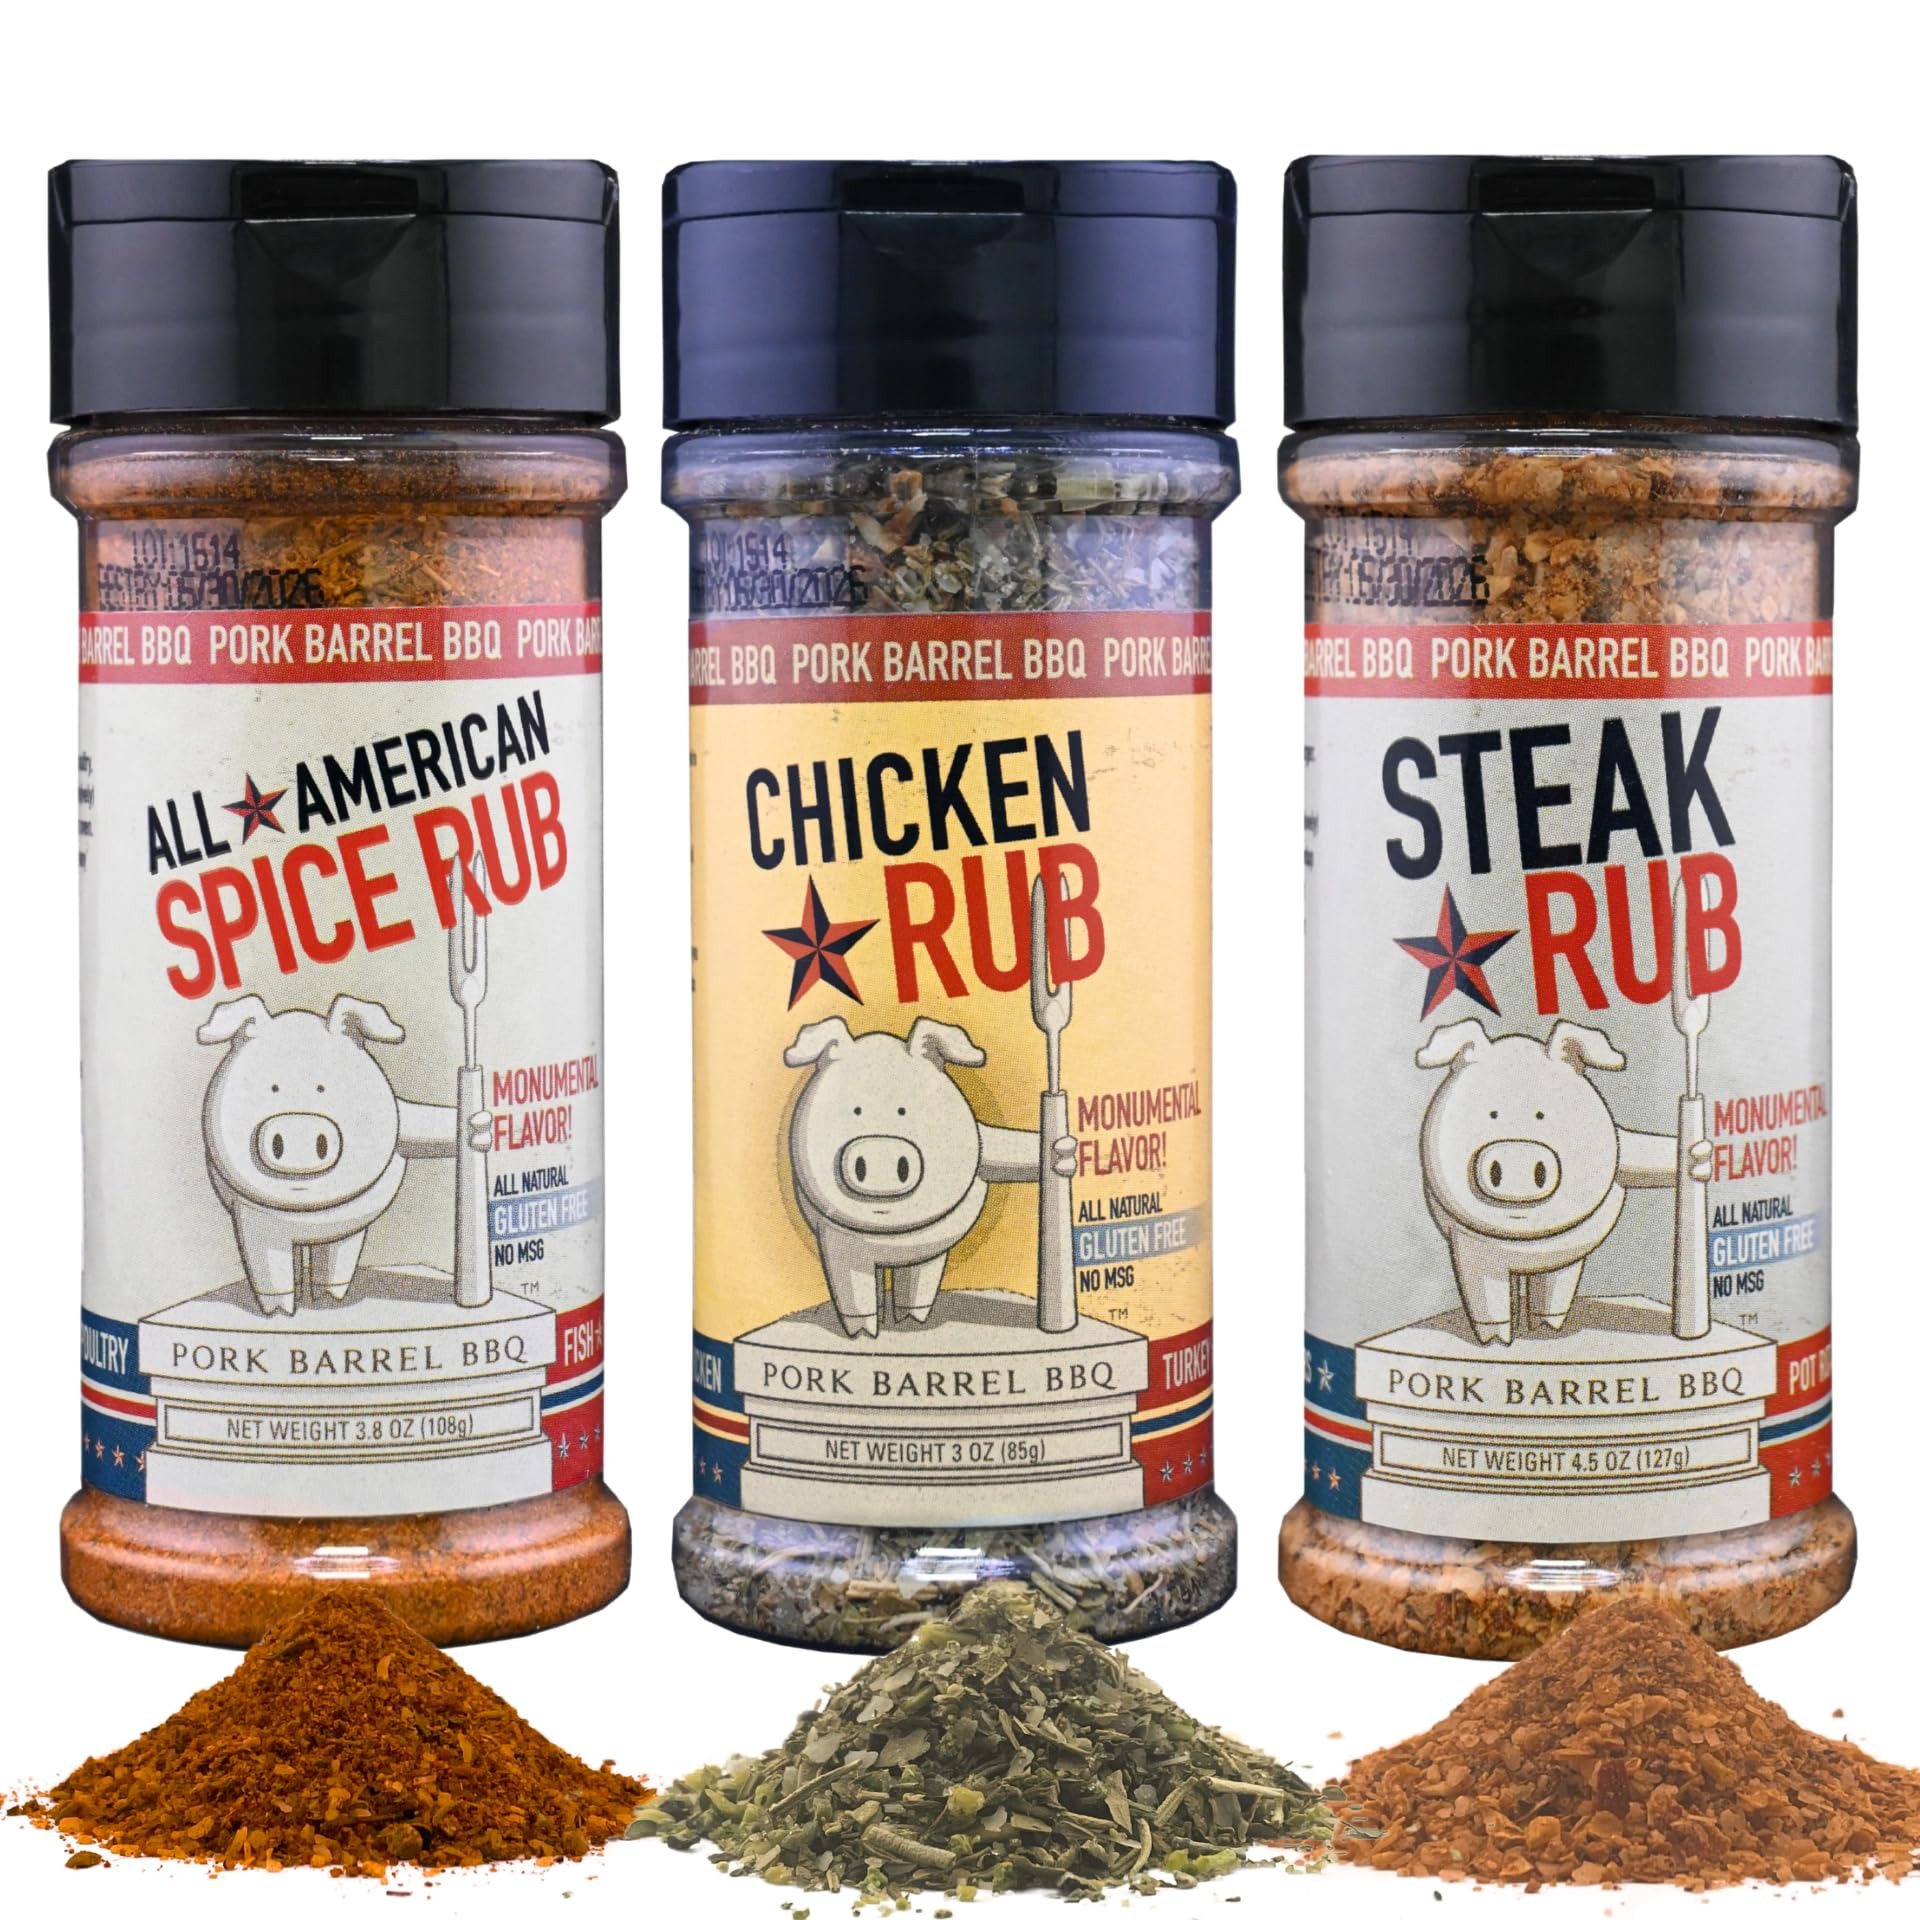
Item Name: Pork Barrel BBQ Seasoning Rub Vareity Pack | All American Spice, Steak and Chicken, All Purpose BBQ Rub - Keto, No MSG, Gluten-Free and Sugar-Free | Grill Seasoning Rub for Beef, Steak, Burgers, Pork, and Chicken | Gift for Father, Man
Bullet Point 1: Versatile Cooking Aid – Perfect for seasoning ground turkey meat, steaks, french fries, rotisserie chicken, chicken thighs boneless skinless, pork chops, turkey burgers, and hamburger meat patties. Also great for grilled chicken, steak seasoning, and even taco-inspired meals.
Bullet Point 2: Fathers Day Gift And Men Gift Ideas – This is the perfect gift for men who want nothing, ideal men birthday gift ideas or any special occasion. Suitable for men who love grilling or cooking with bold flavors like cajun seasoning, paprika, or lemon pepper.
Bullet Point 3: Keto Friendly - No Sugar – BBQ Seasoning and Dry Rub with No Sugar – our Pork Barrel BBQ Seasoning is made with no sugar – just our blend of bbq rub and seasoning that is sure to make your next meal great. Perfect for sugar free diets or meat-focused keto meals.
Bullet Point 4: Complete Spice Kit – This comprehensive spice set includes seasonings for a variety of meats, including pork belly and grilled chicken, turkey ground meat, sausage patties, and even ribs or steak strips for backyard BBQs.
Bullet Point 5: Gluten Free And 100% Satisfaction Guarantee – Our spices set of Gluten Free Rubs lets you use these seasonings and spices for cooking, on chicken wings, or as butt rub seasoning. Makes a great gift idea for men who enjoy experimenting with ranch seasoning, italian seasoning, or dry rub blends.
Product Description: Championship BBQ Spice Rub Sampler – Perfect for Meat, Chicken, Steak & More Fire up the grill and take your cooking to the next level with our BBQ Spice Rub Sampler – expertly crafted for beef, pork, poultry, and even vegetables. Whether you're grilling flank steak or ribs, seasoning chicken wings or hamburger patties, or preparing hash browns with a flavorful twist, these versatile seasonings bring out the best in every bite. Our Rub: 1 shaker bottle All-American Spice Rub (3.8 oz) – an all-purpose blend perfect for a chili powder or red pepper-style kick. It’s a gluten free, MSG-free, and sugar free rub you’ll reach for every time you cook. 1 shaker bottle Steak Dry Rub (4.5 oz) – ideal for everything from filet, ribeye steaks, to pork chops. Add bold flavor to your beef, burgers, or skirt steak with this smoky, savory blend. 1 shaker bottle Chicken Rub Seasoning (3 oz) – seasoned with just the right amount of black pepper, garlic salt, and smoked paprika to turn your turkey bacon, sausage patties, or poultry into a crowd favorite. Apply rub to meat, poultry, or veggies, drizzle with olive oil, and cook on a bbq grill, stovetop, crockpot, or oven. Whether you're craving a taco seasoning twist, lemon pepper seasoning zing, or barbecue sauce base, this sampler brings restaurant-level flavor to your kitchen. Seen on Shark Tank and praised by food reviewers, our rubs are crafted without preservatives and designed for real backyard cooking. From weekday groceries to gourmet weekend meals, impress at your next cookout or grill night.
Value: 1.0
Unit: Count

Price: 24.99